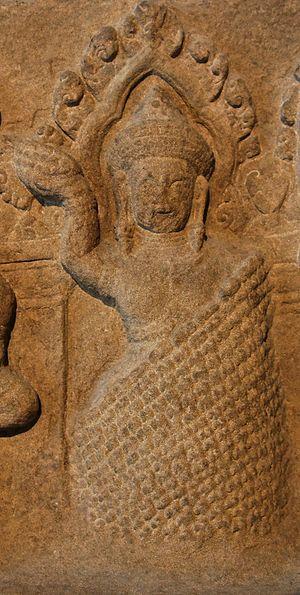
Les neuf Devas - Provenance exacte inconnue - Style des Khleang - Dernier quart du Xe siècle, début XIe siècle - Grès - Musée Guimet, Paris - Rahu (démon de l'éclipse) dans un tourbillon de nuages.
L'architecture khmère est un style très spécifique de construction propre à l'Empire khmer, inspiré des édifices religieux hindouistes de l'Inde et qui affirma le caractère sacré du pouvoir des rois khmers déifiés par des temples gigantesques. Le site le plus connu est celui d'Angkor au Cambodge.
Kâla est une figure mythologique d'origine hindouiste importante dans l'iconographie du monde indien et des royaumes indianisés d'Asie du Sud-Est. Le terme Kâla signifie le temps en sanskrit et désigne également la couleur noire ; il est perçu comme le destin, ou comme le dieu de la mort, sous son aspect du Temps. Ce terme désigne aussi une substance de la réalité dans le brahmanisme ou le jaïnisme. En Inde, ce motif est plus fréquemment appelé Kirtimukha.